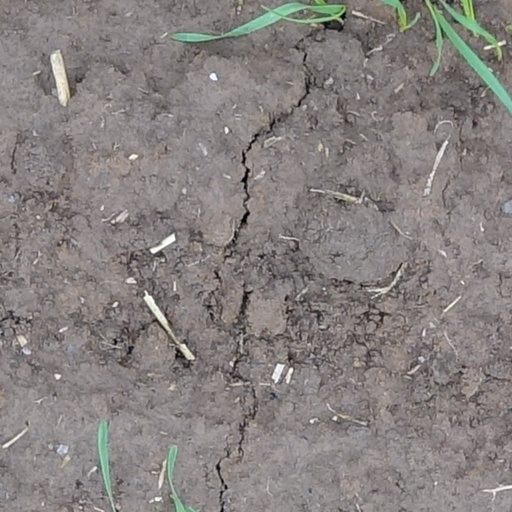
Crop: wheat